Mikhail Fishman

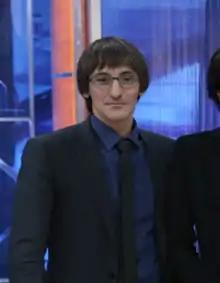
Fishman in 2015

Mikhail Vladimirovich Fishman (born 1972) is a Russian journalist and television presenter. He has anchored the TV Rain program «И так далее» ("And so on") since 2010. Fishman also wrote columns for "Forbes", "Die Welt" and the Russian business daily "Vedomosti". He has previously contributed to many publications and edited several including the weeklies "The Moscow Times" and the "Russian Newsweek".